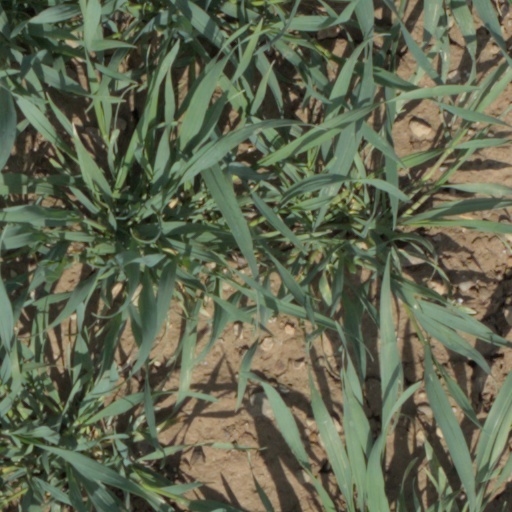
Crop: wheat